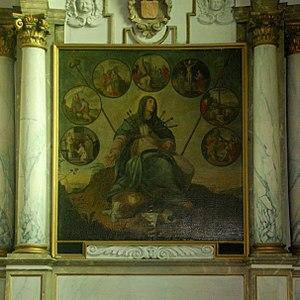
Belgique - Brabant wallon - Église de Court-Saint-Étienne
L'église Saint-Étienne est une église de style classique d'origine romane située sur le territoire de la commune belge de Court-Saint-Étienne, dans la province du Brabant wallon.